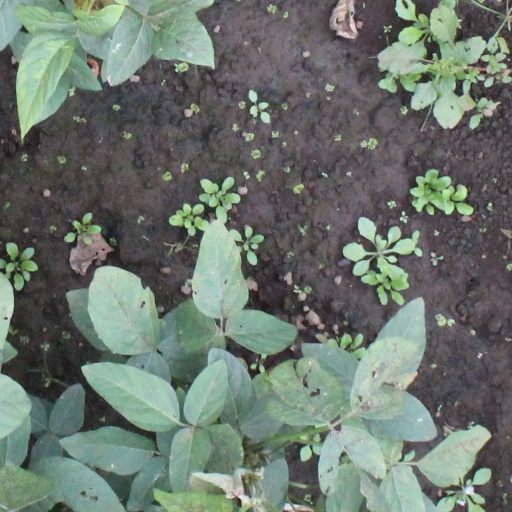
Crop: soybean